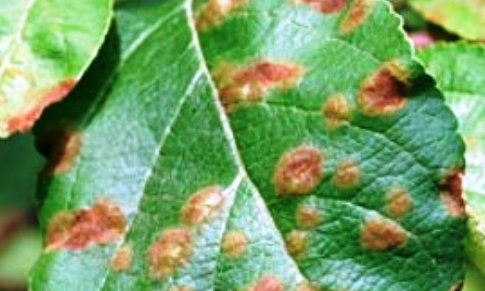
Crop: apple
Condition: scab